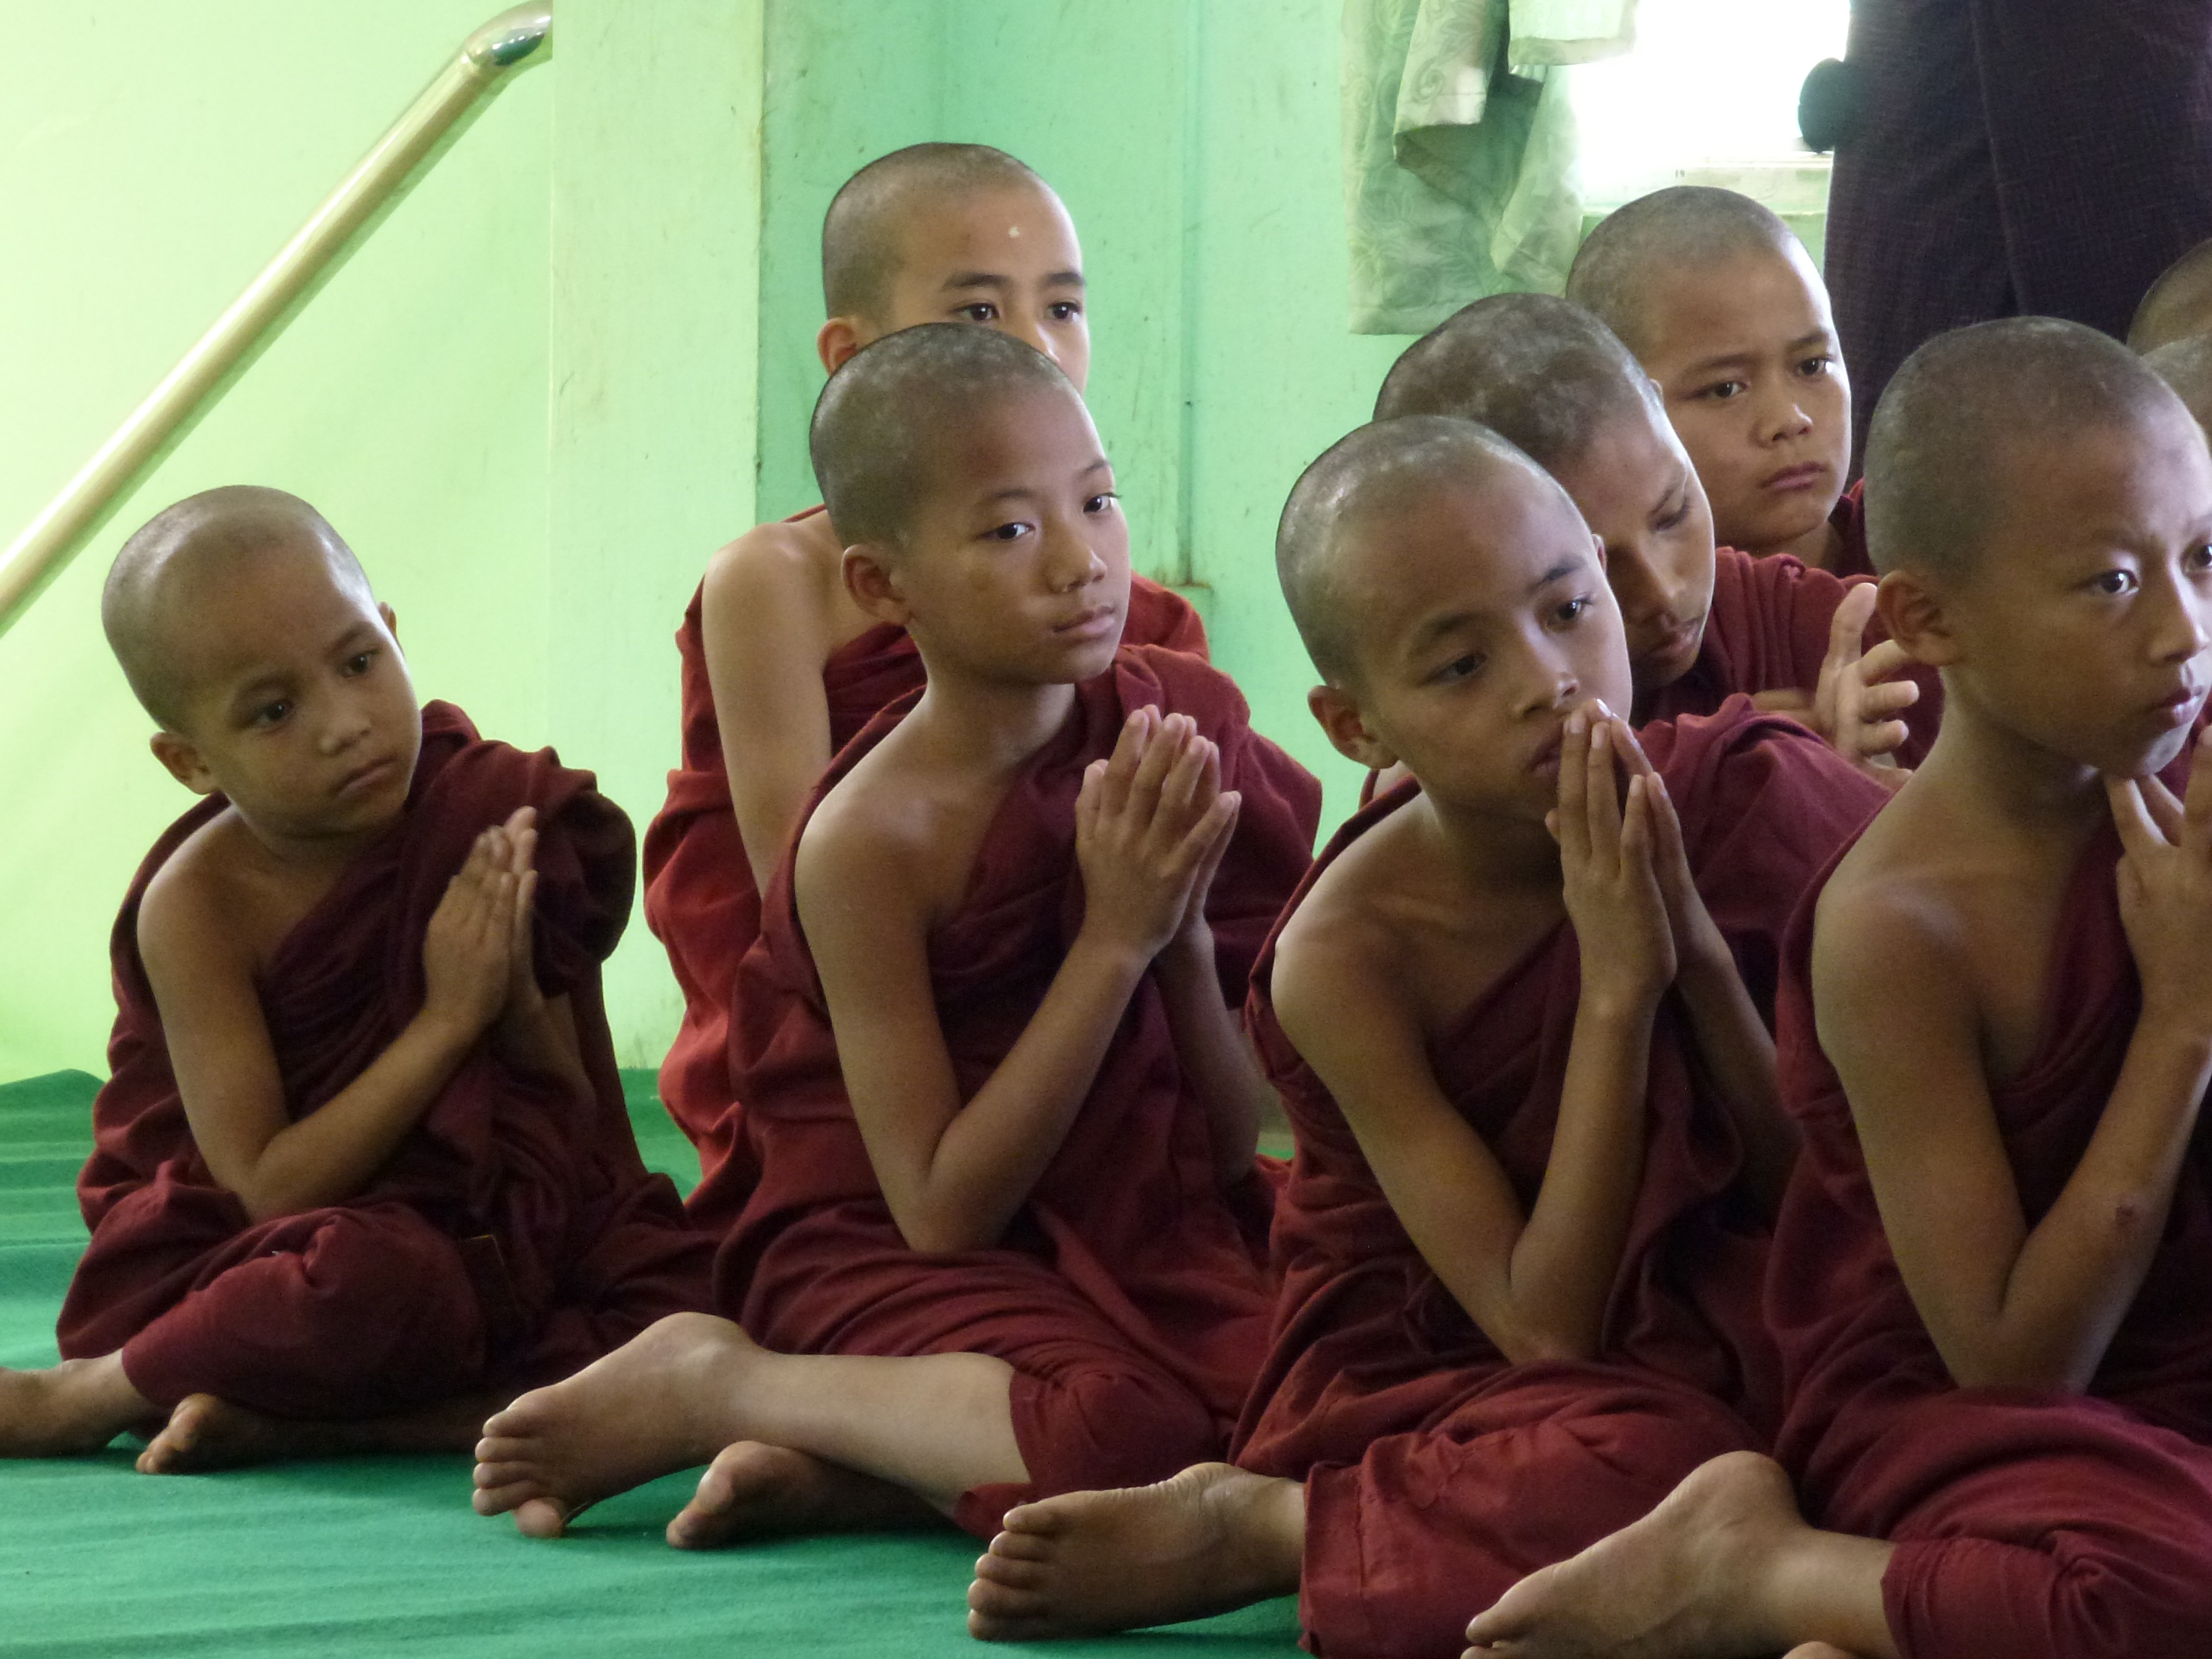
person, people, asian, dance, young, monk, buddhist, buddhism, asia, child, ethnic, robe, religious, temple, sports, faith, monastery, culture, tradition, traditional, belief, performing arts, novice, chanting, human positions, physical fitness